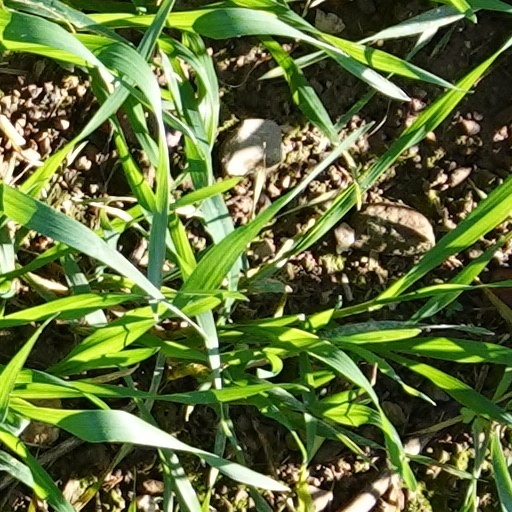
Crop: wheat